Botequim

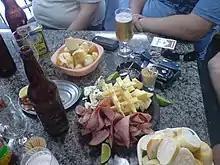
Typical boteco food

In Rio de Janeiro, the "botequins" are also known as "pé-sujo" (dirty-feet) when sanitary conditions are questionable. In Belo Horizonte, nationally known as the "Brazilian capital of the boteco", there are about 12,000 establishments, more bars per capita than any other city in the world.